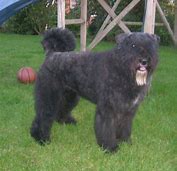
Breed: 233-n000072-Bouvier_des_Flandres